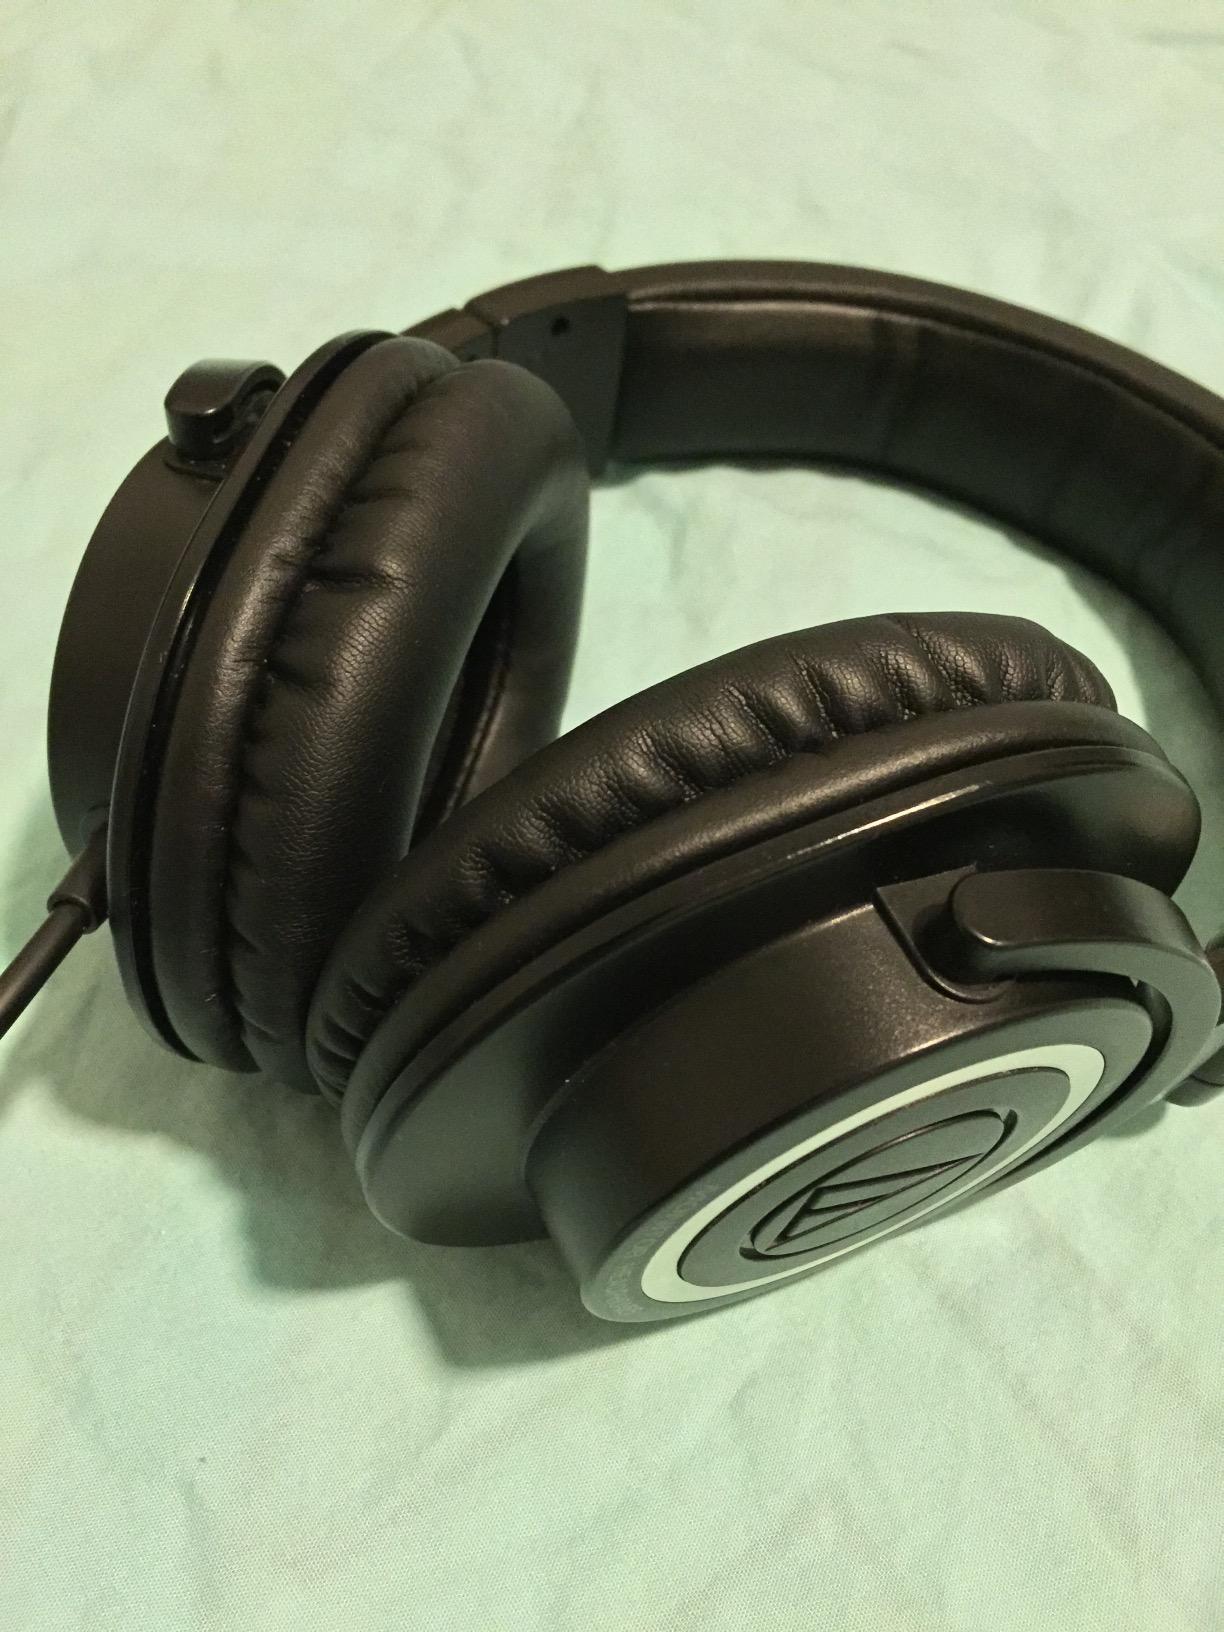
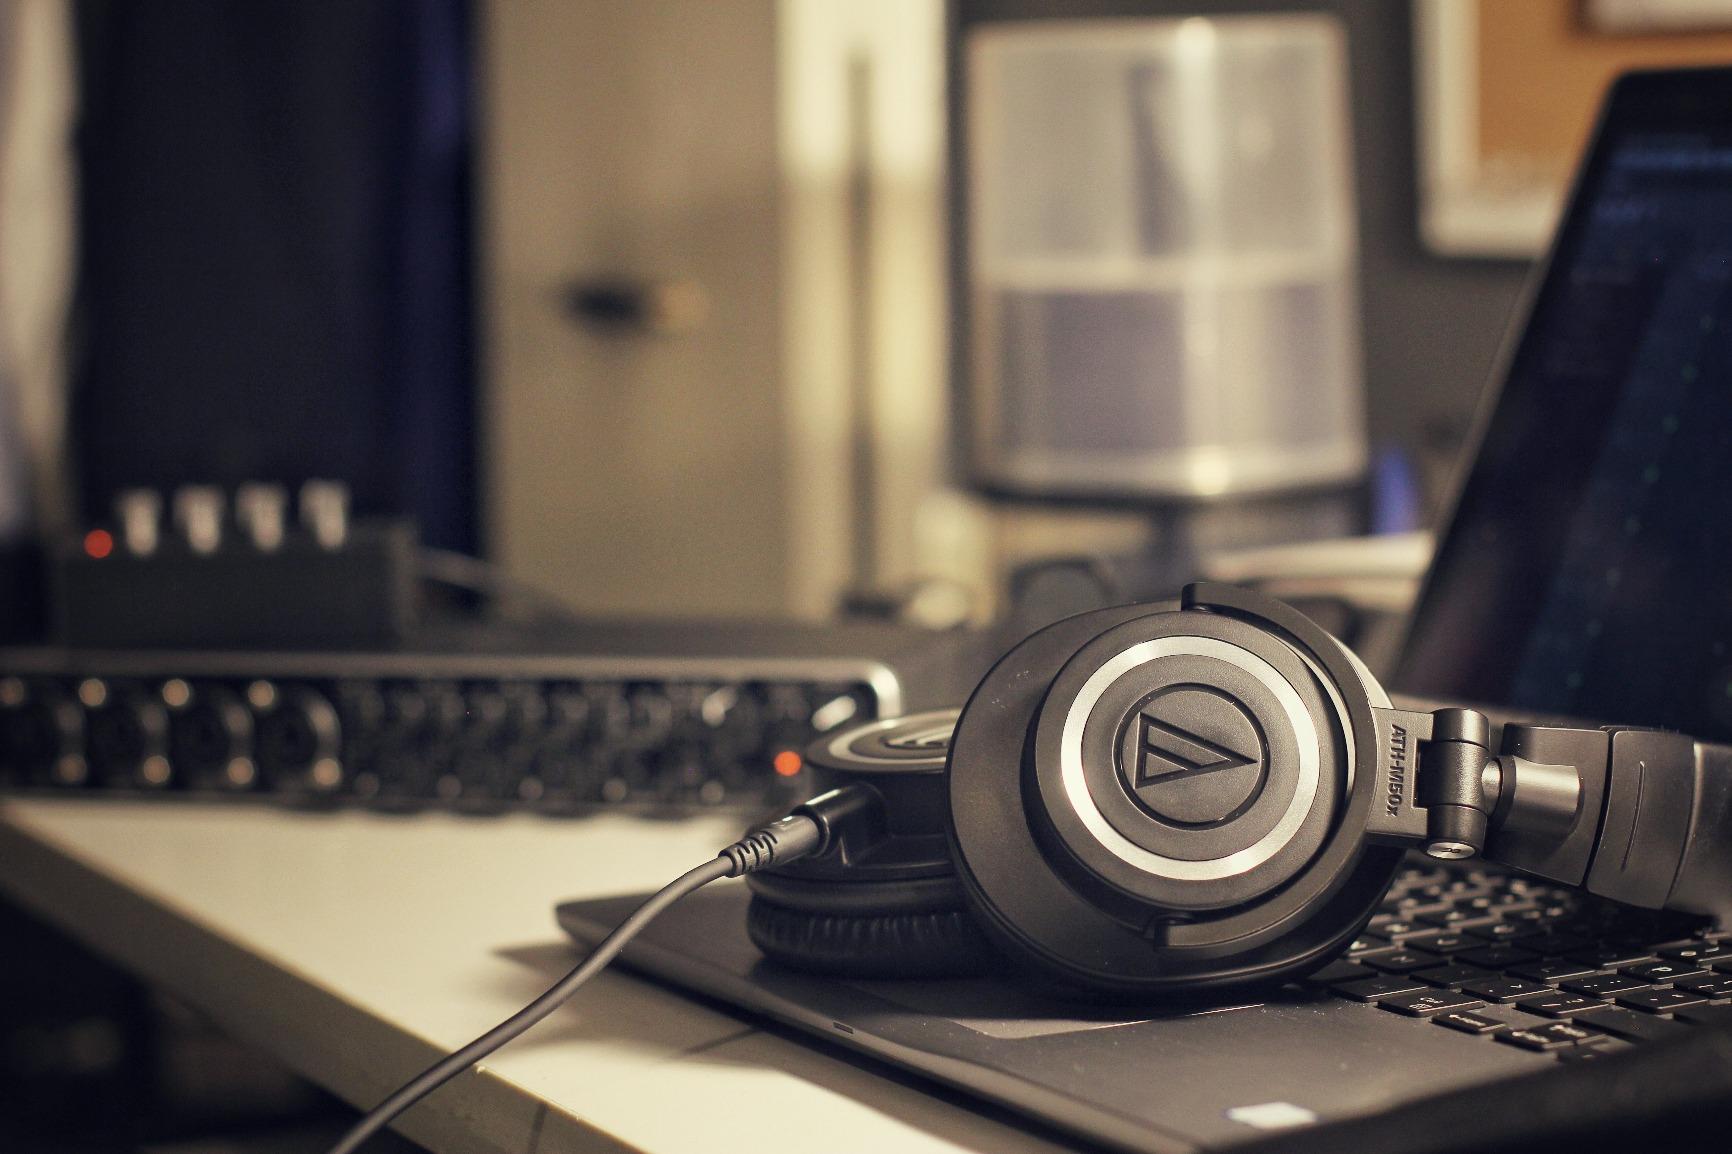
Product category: headphones
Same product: no